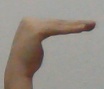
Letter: haa